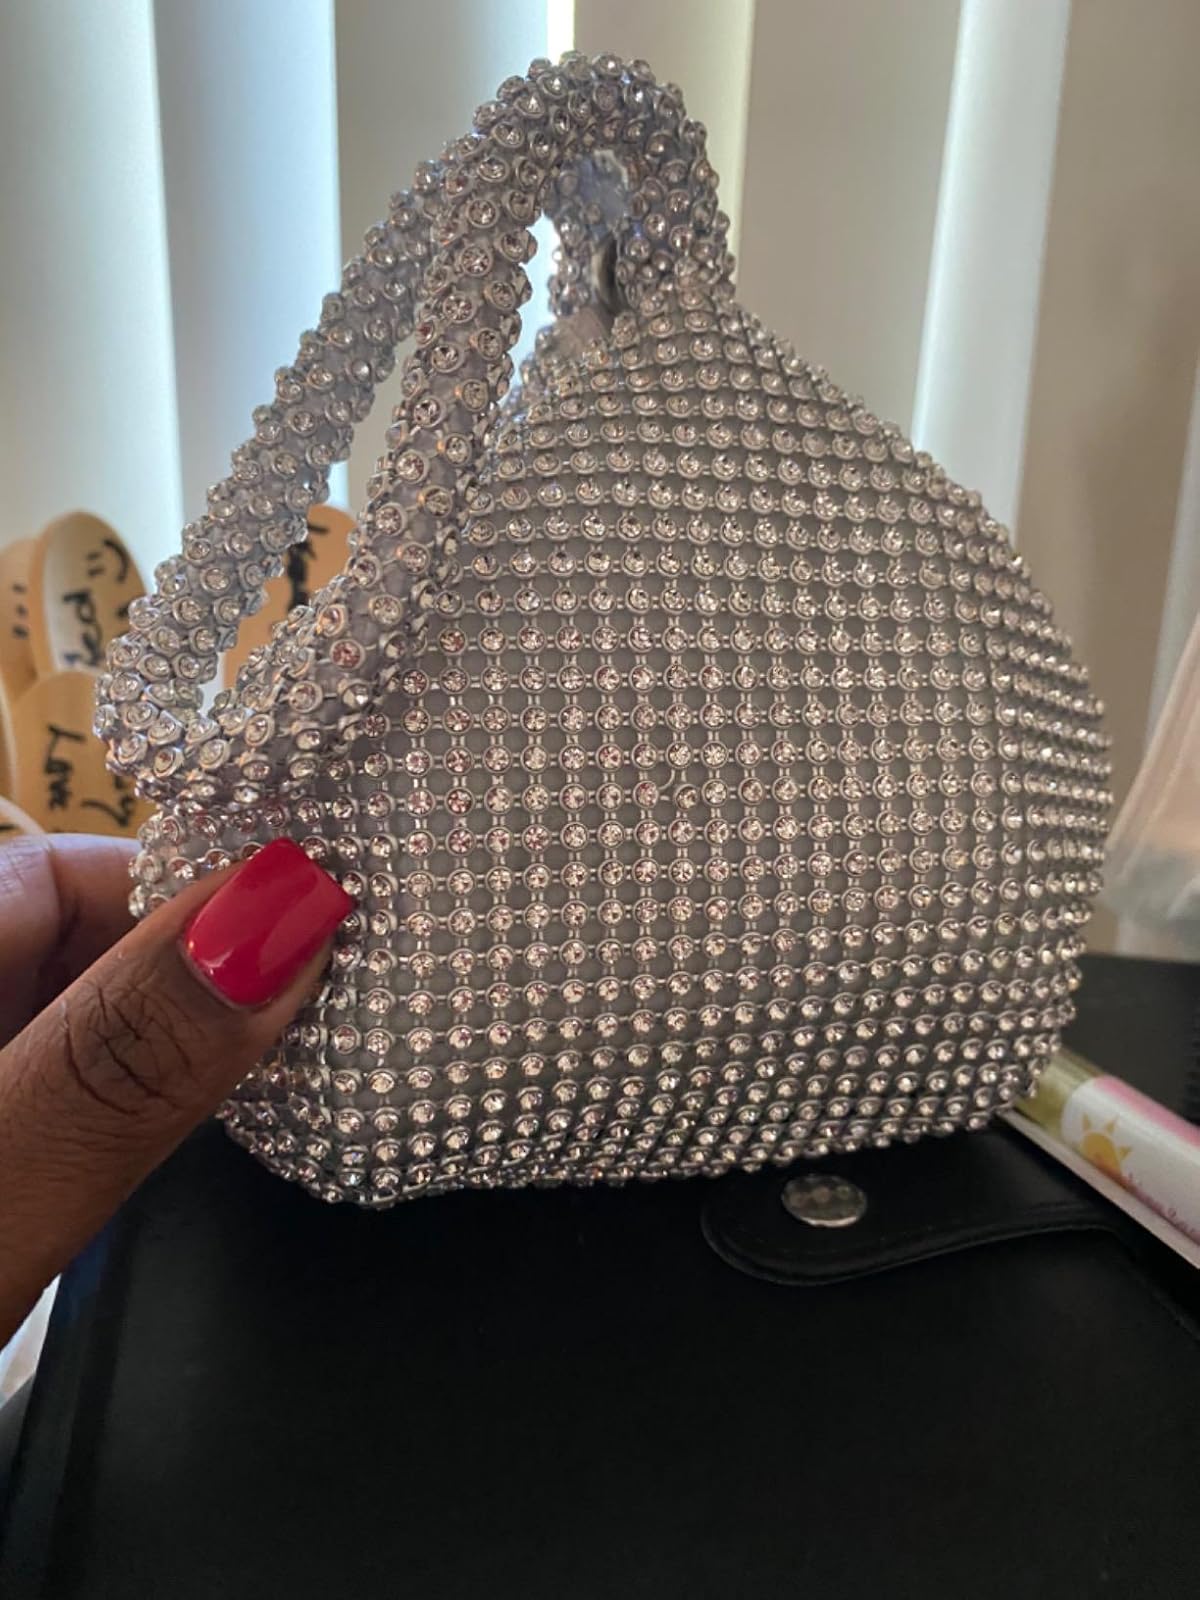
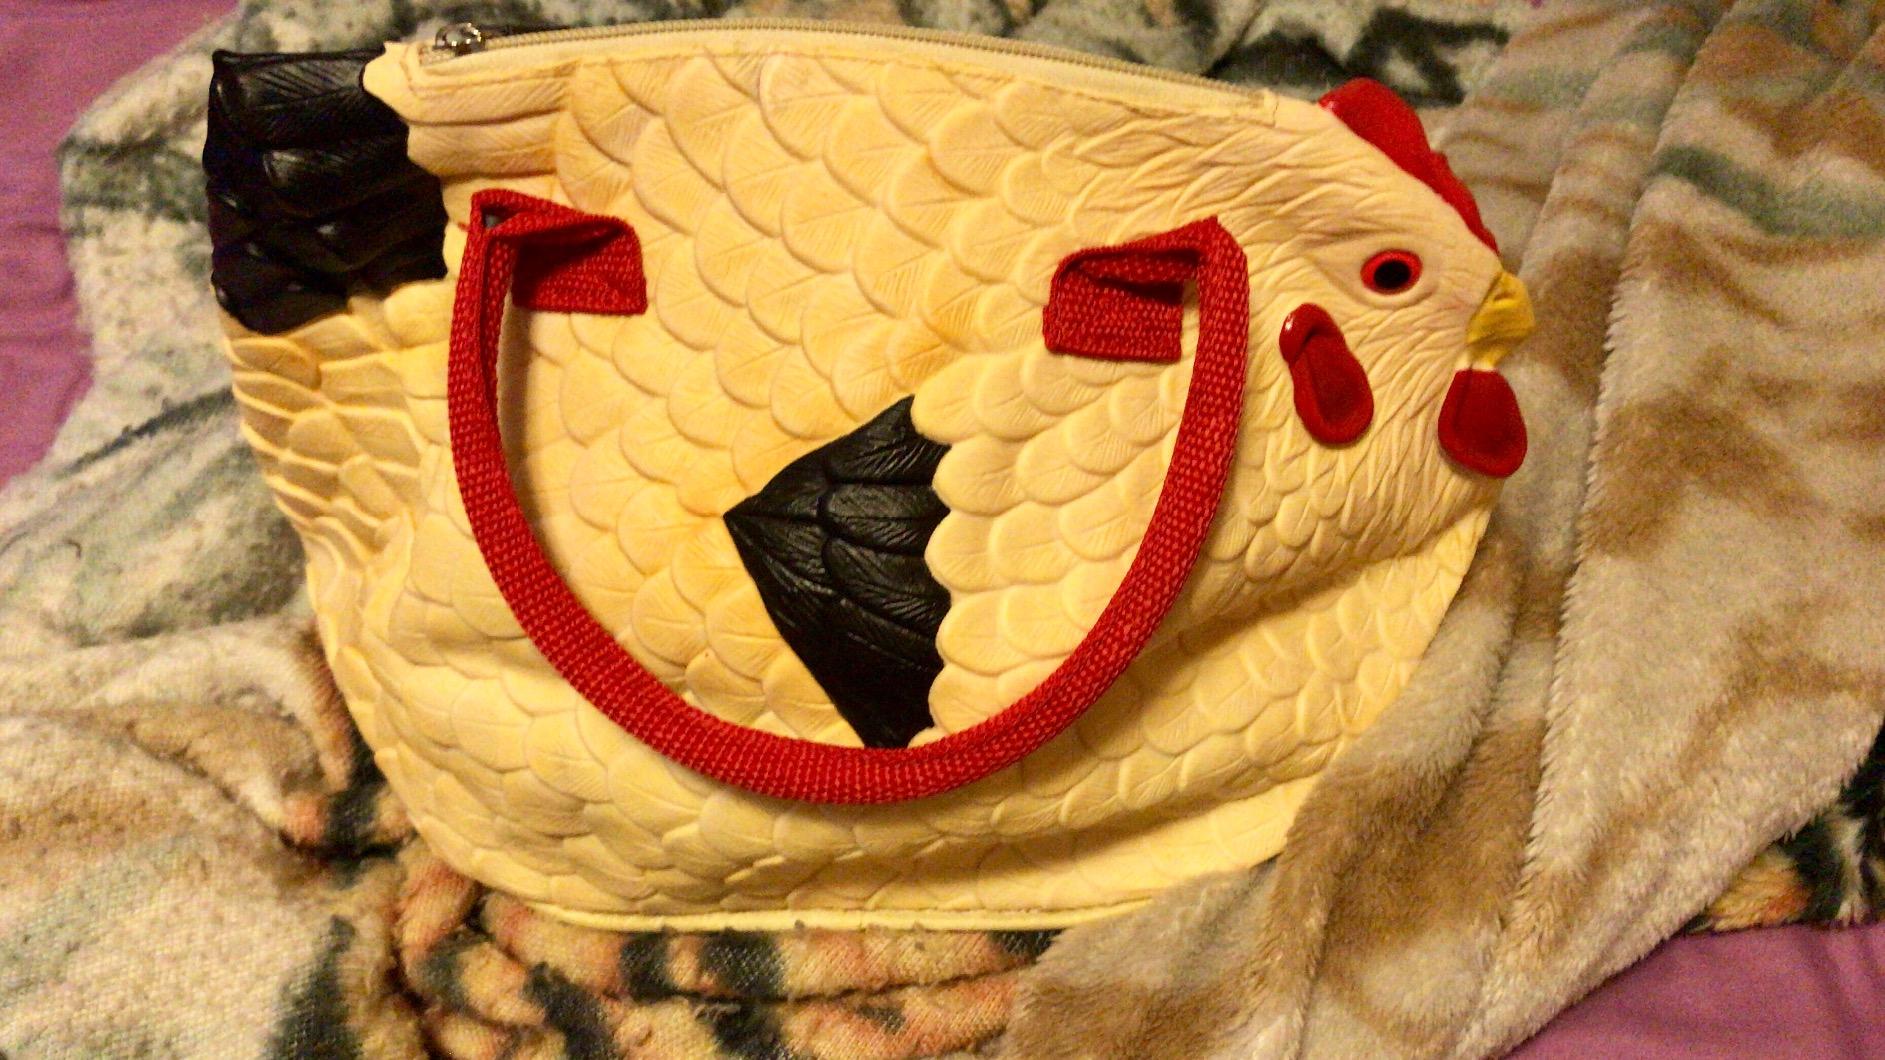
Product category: accessories_handbag
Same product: no